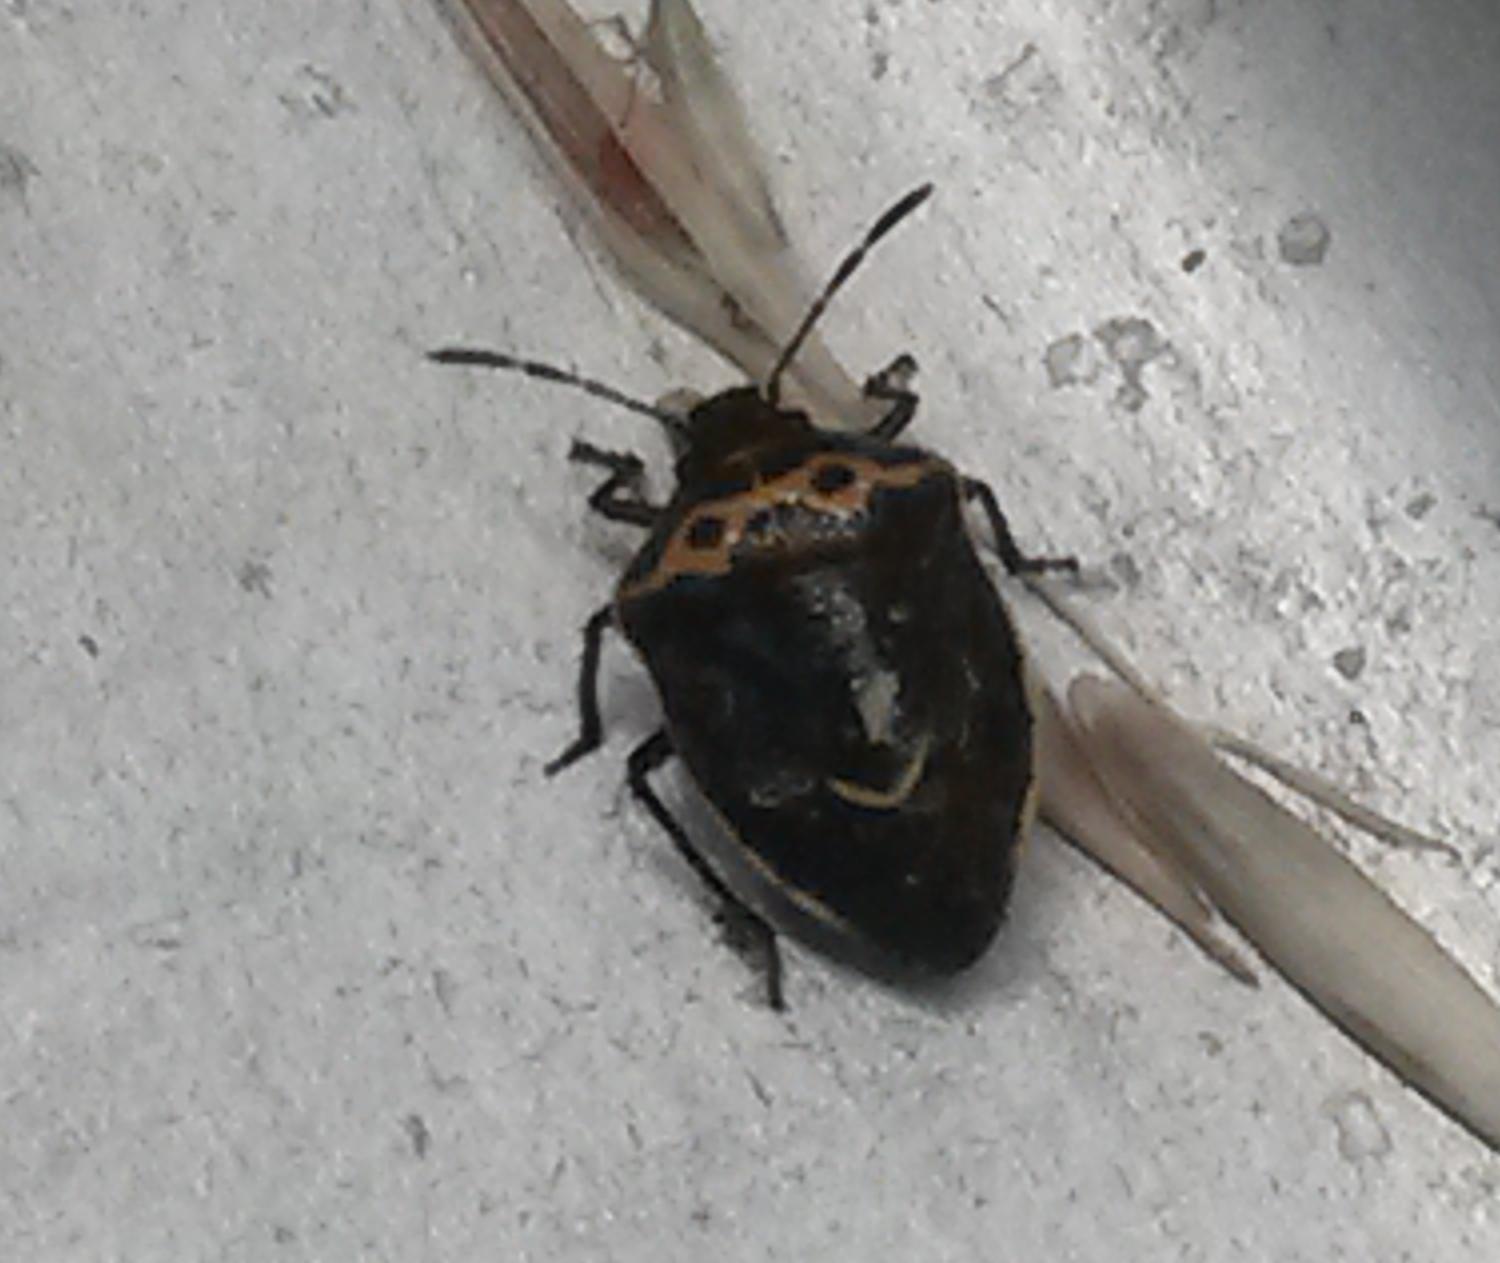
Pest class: stink_bug